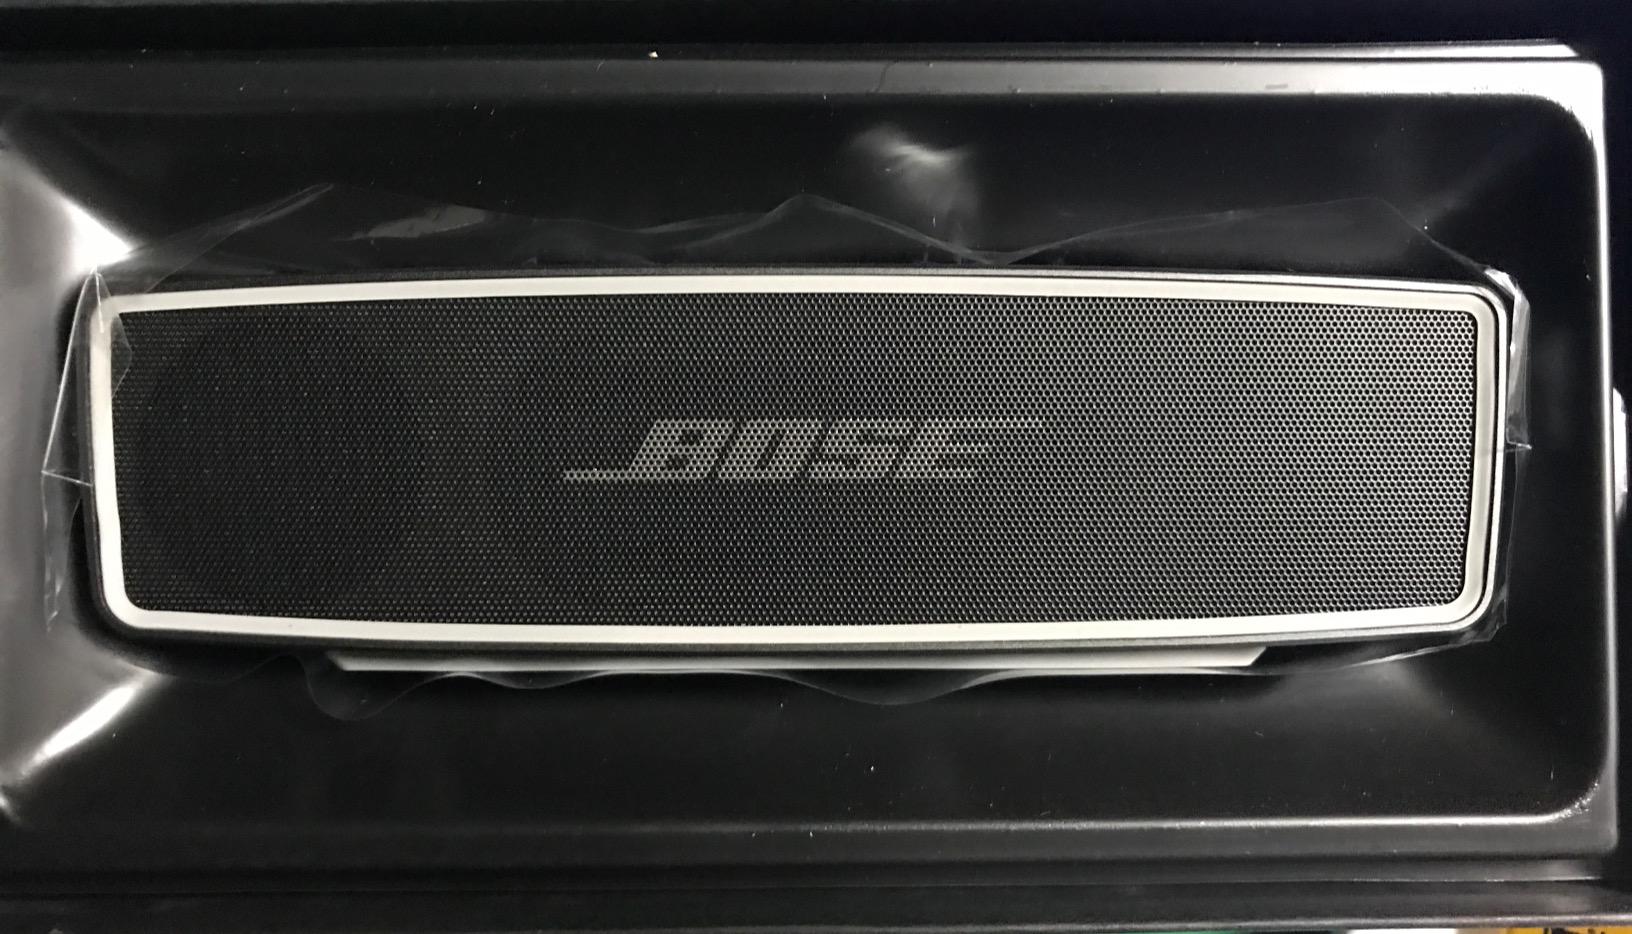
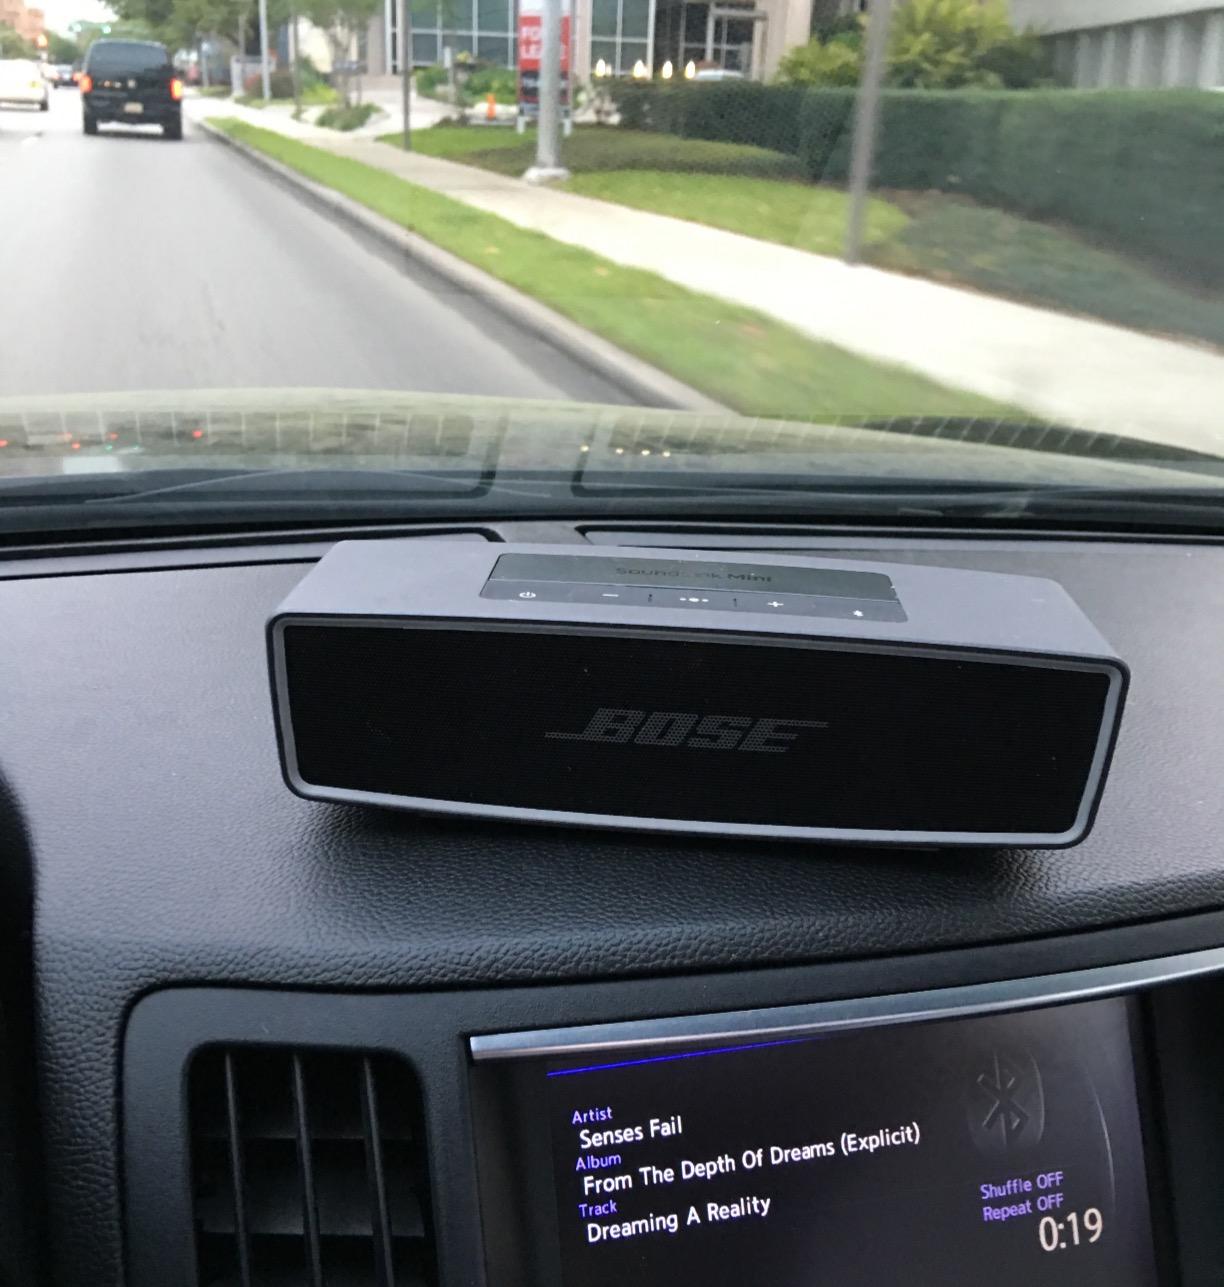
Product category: speaker
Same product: yes